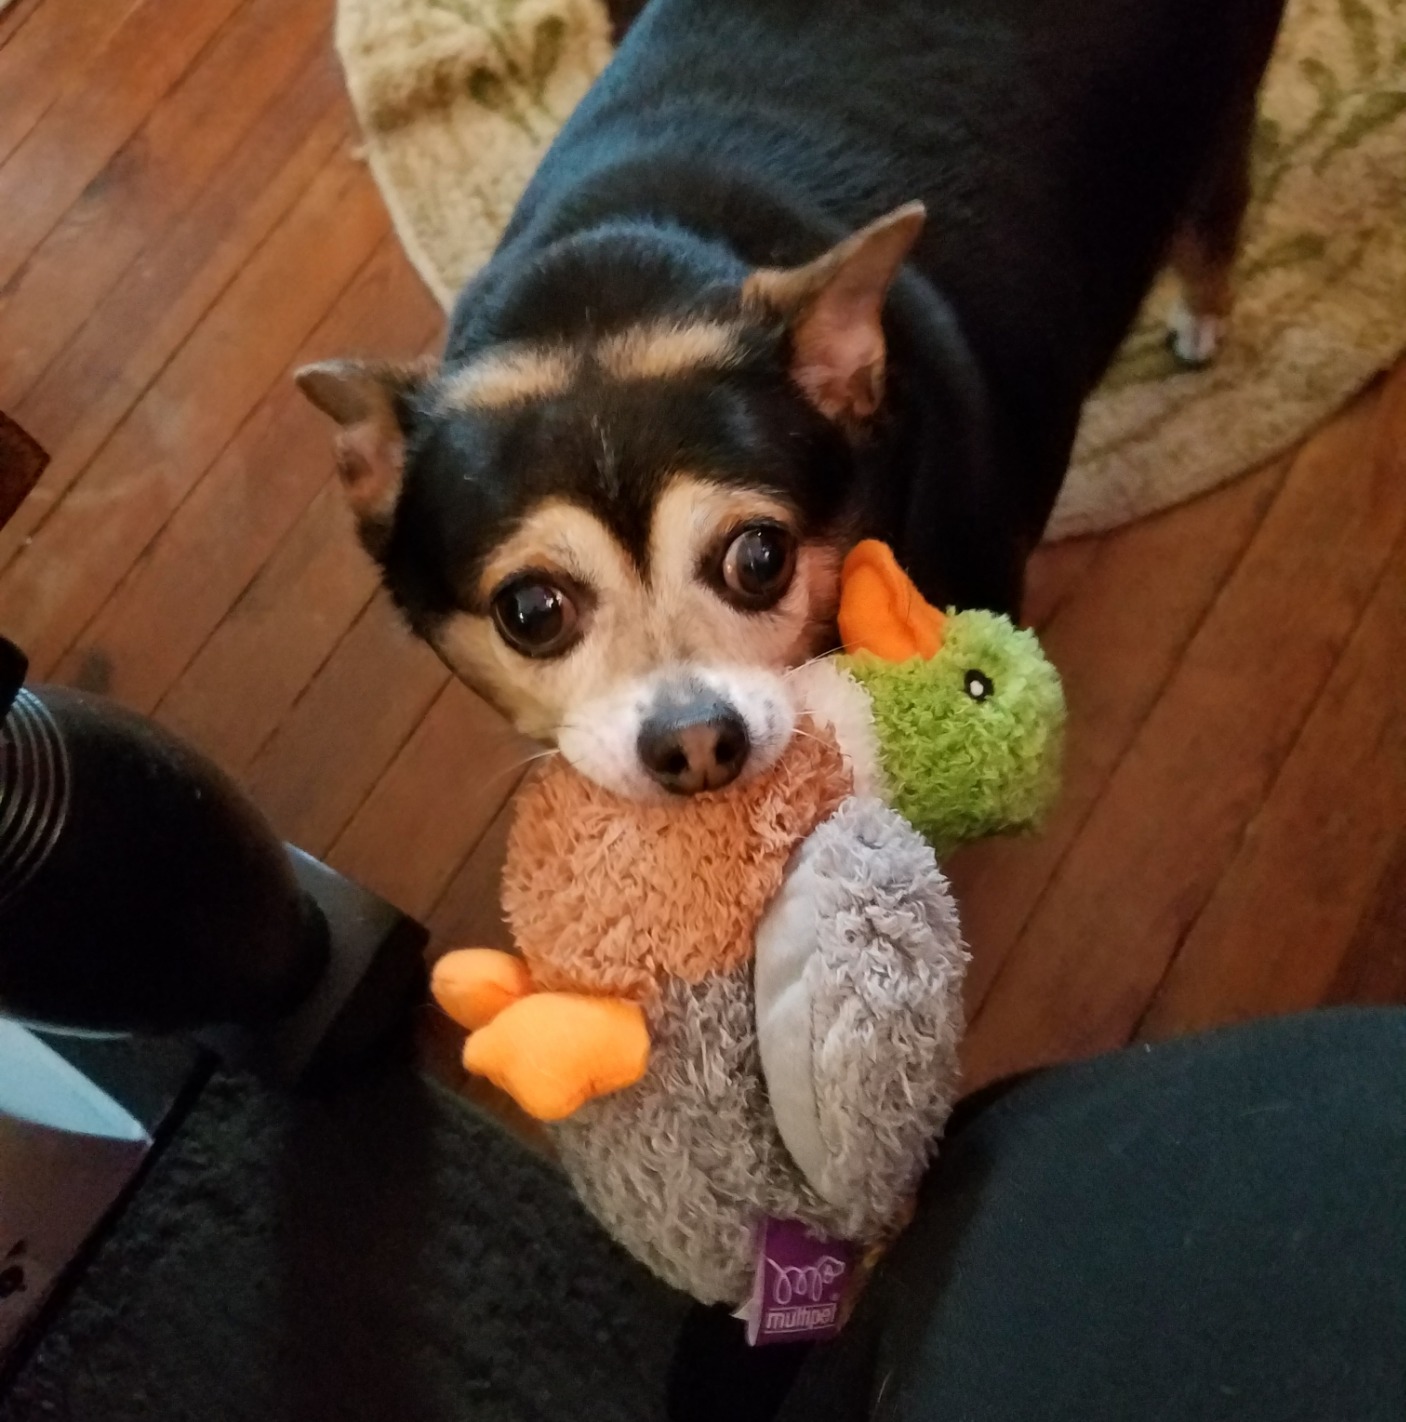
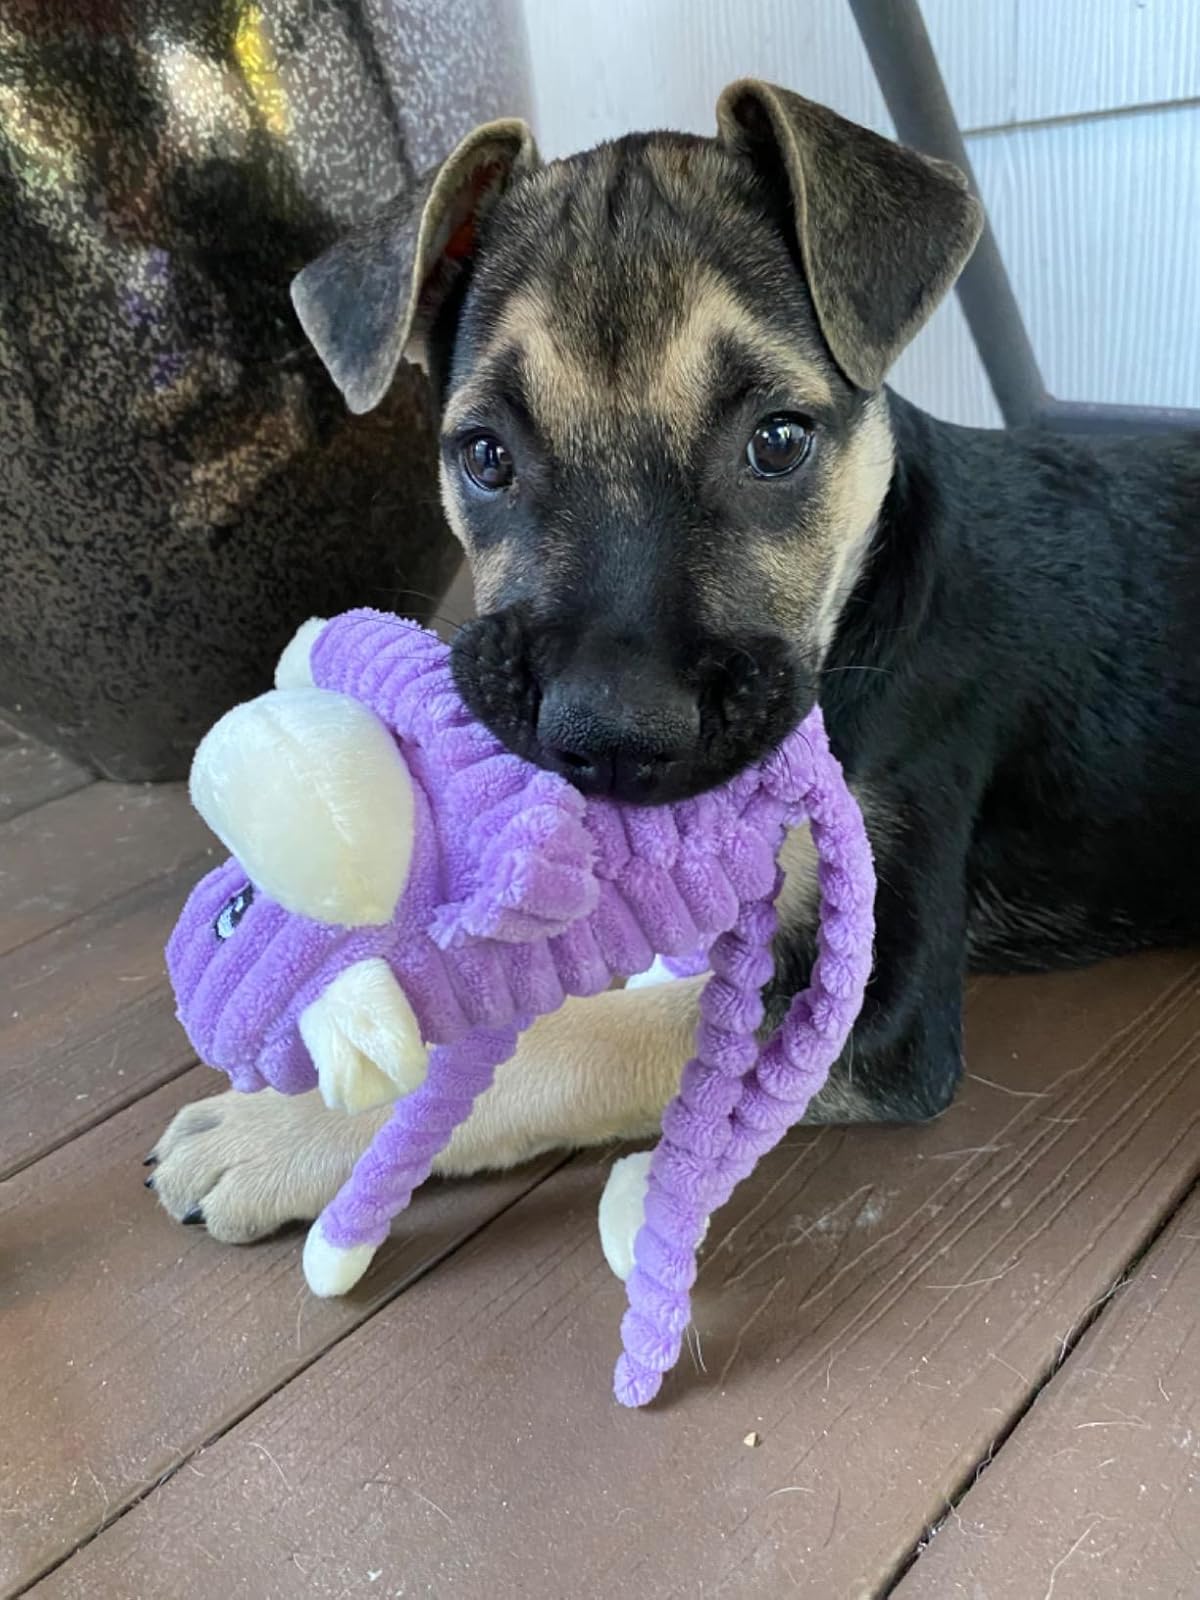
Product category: items_toy
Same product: no